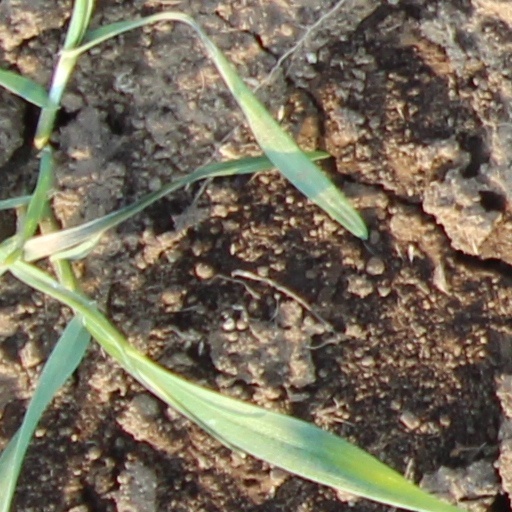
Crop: wheat